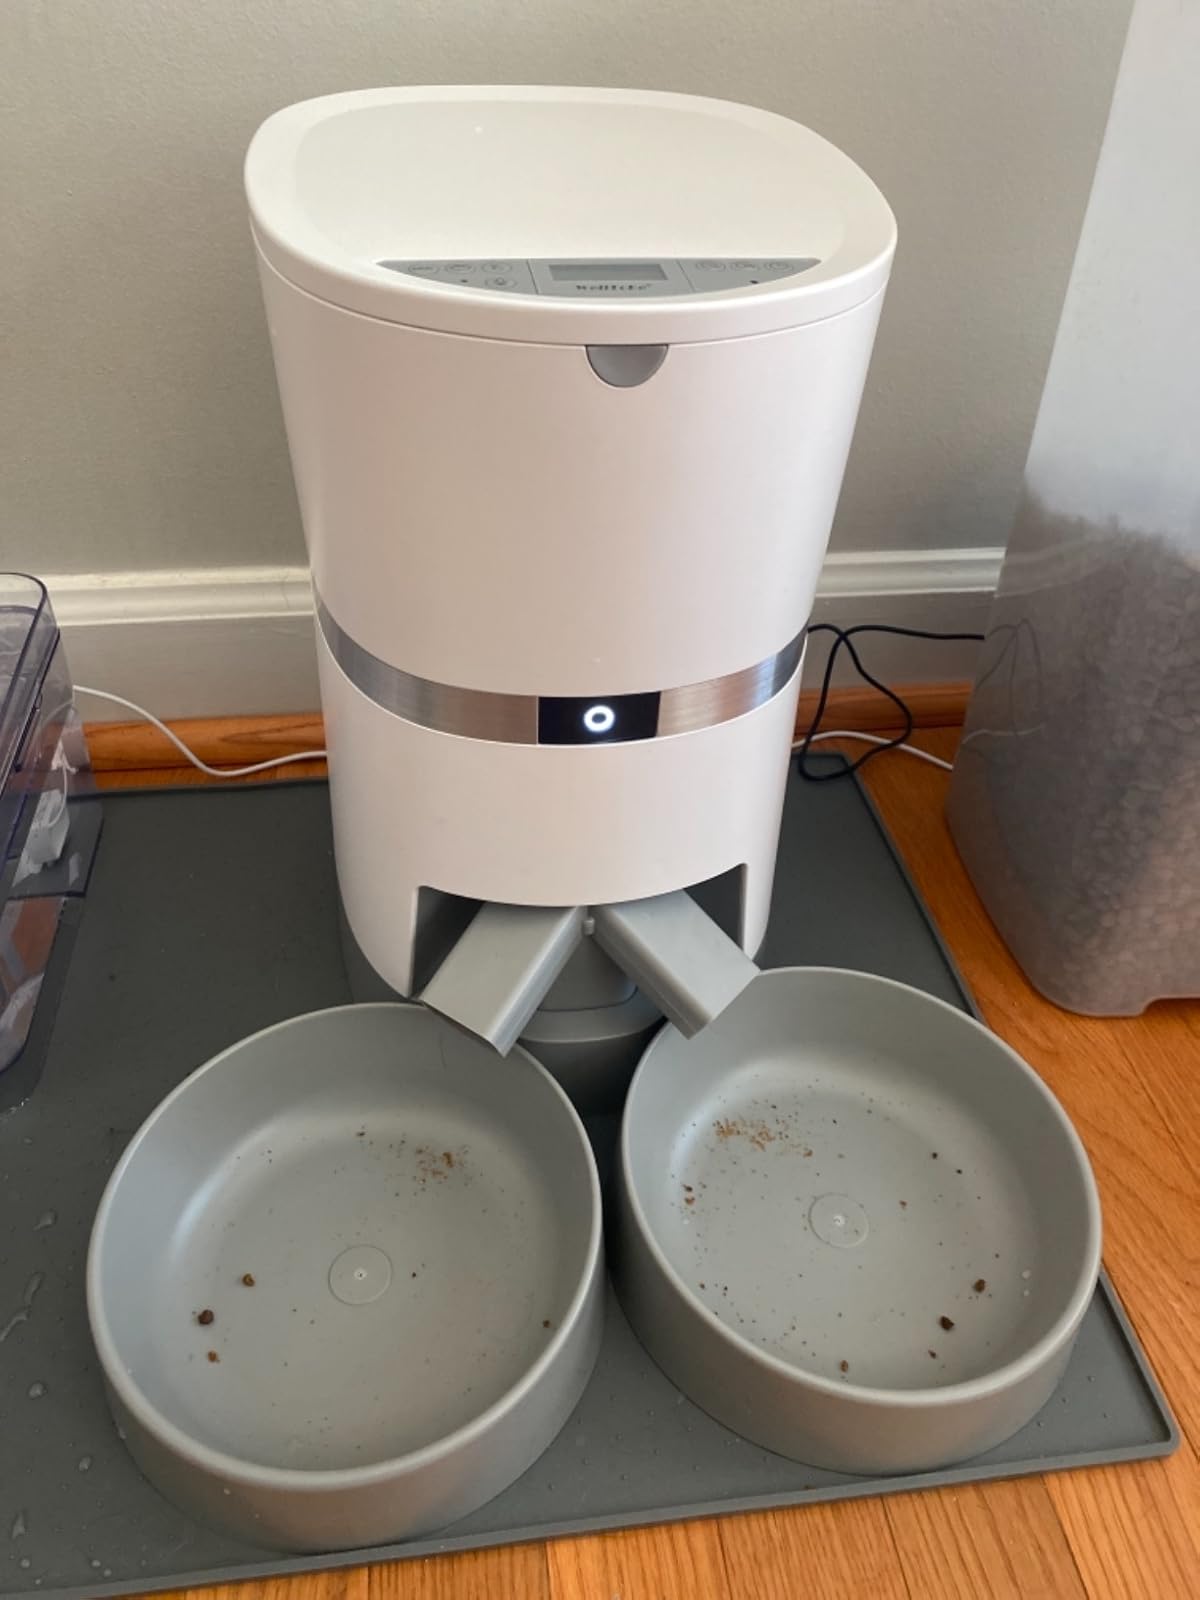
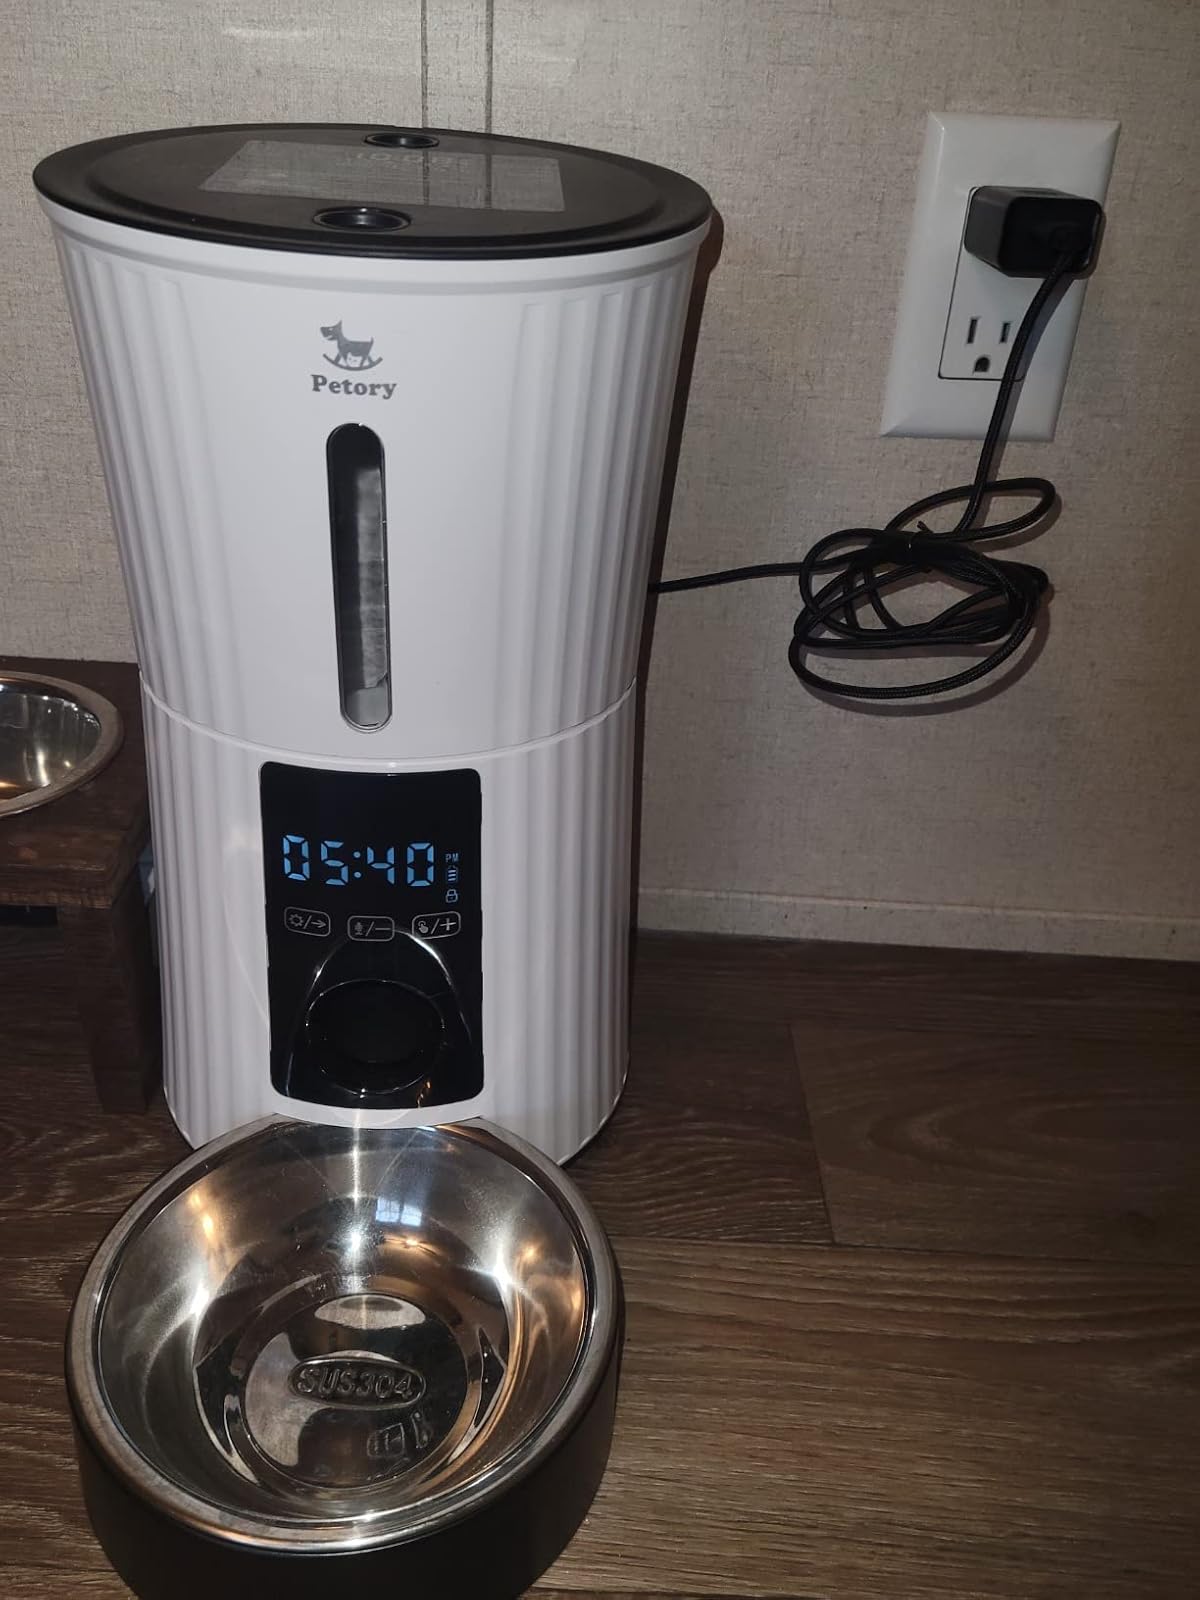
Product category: items_feeder
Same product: no